The Sinking of the Lusitania

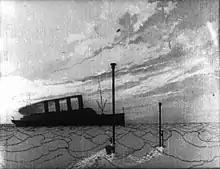
A German submarine spies on the "Lusitania".

Inspired by the flip books his son brought home, McCay said he "came to see the possibility of making moving pictures" of his cartoons. His first animated film, "Little Nemo" (1911), was composed of four thousand drawings on rice paper. His next film, "How a Mosquito Operates" (1912), naturalistically shows a giant mosquito draw blood from a sleeping man until it burst. McCay followed this with a film that became an interactive part of his vaudeville shows: in "Gertie the Dinosaur" (1914), McCay commanded his animated dinosaur with a whip on stage.